Frank Ulrich Montgomery

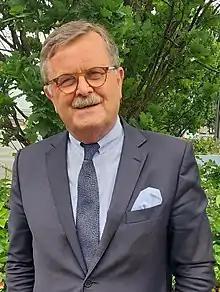

Frank Ulrich Montgomery (born 31 May 1952) is a German radiologist. From 1989 to 2007 he held the office of chairman of the German physicians' union Marburger Bund, and was named honorary chairman in 2007. In the same year, he was appointed vice president of the German Medical Association. He was the latter's president from 2011 to 2019. In 2015, Montgomery was elected vice chairman of the World Medical Association. In July 2017, he became chairman of the board of directors of Deutsche Apotheker- und Ärztebank which is a bank specialised on physicians and pharmacists in Germany as customers. The assembly of the World Medical Association on 25 April 2019 at Santiago de Chile elected him as chairman of the board for two years. He is also president of the Standing Committee of European Doctors since 2019.